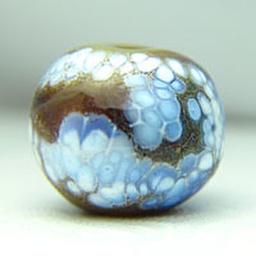
Base of TAG Dalai Lotus. Rolled in silver lake and melted in.